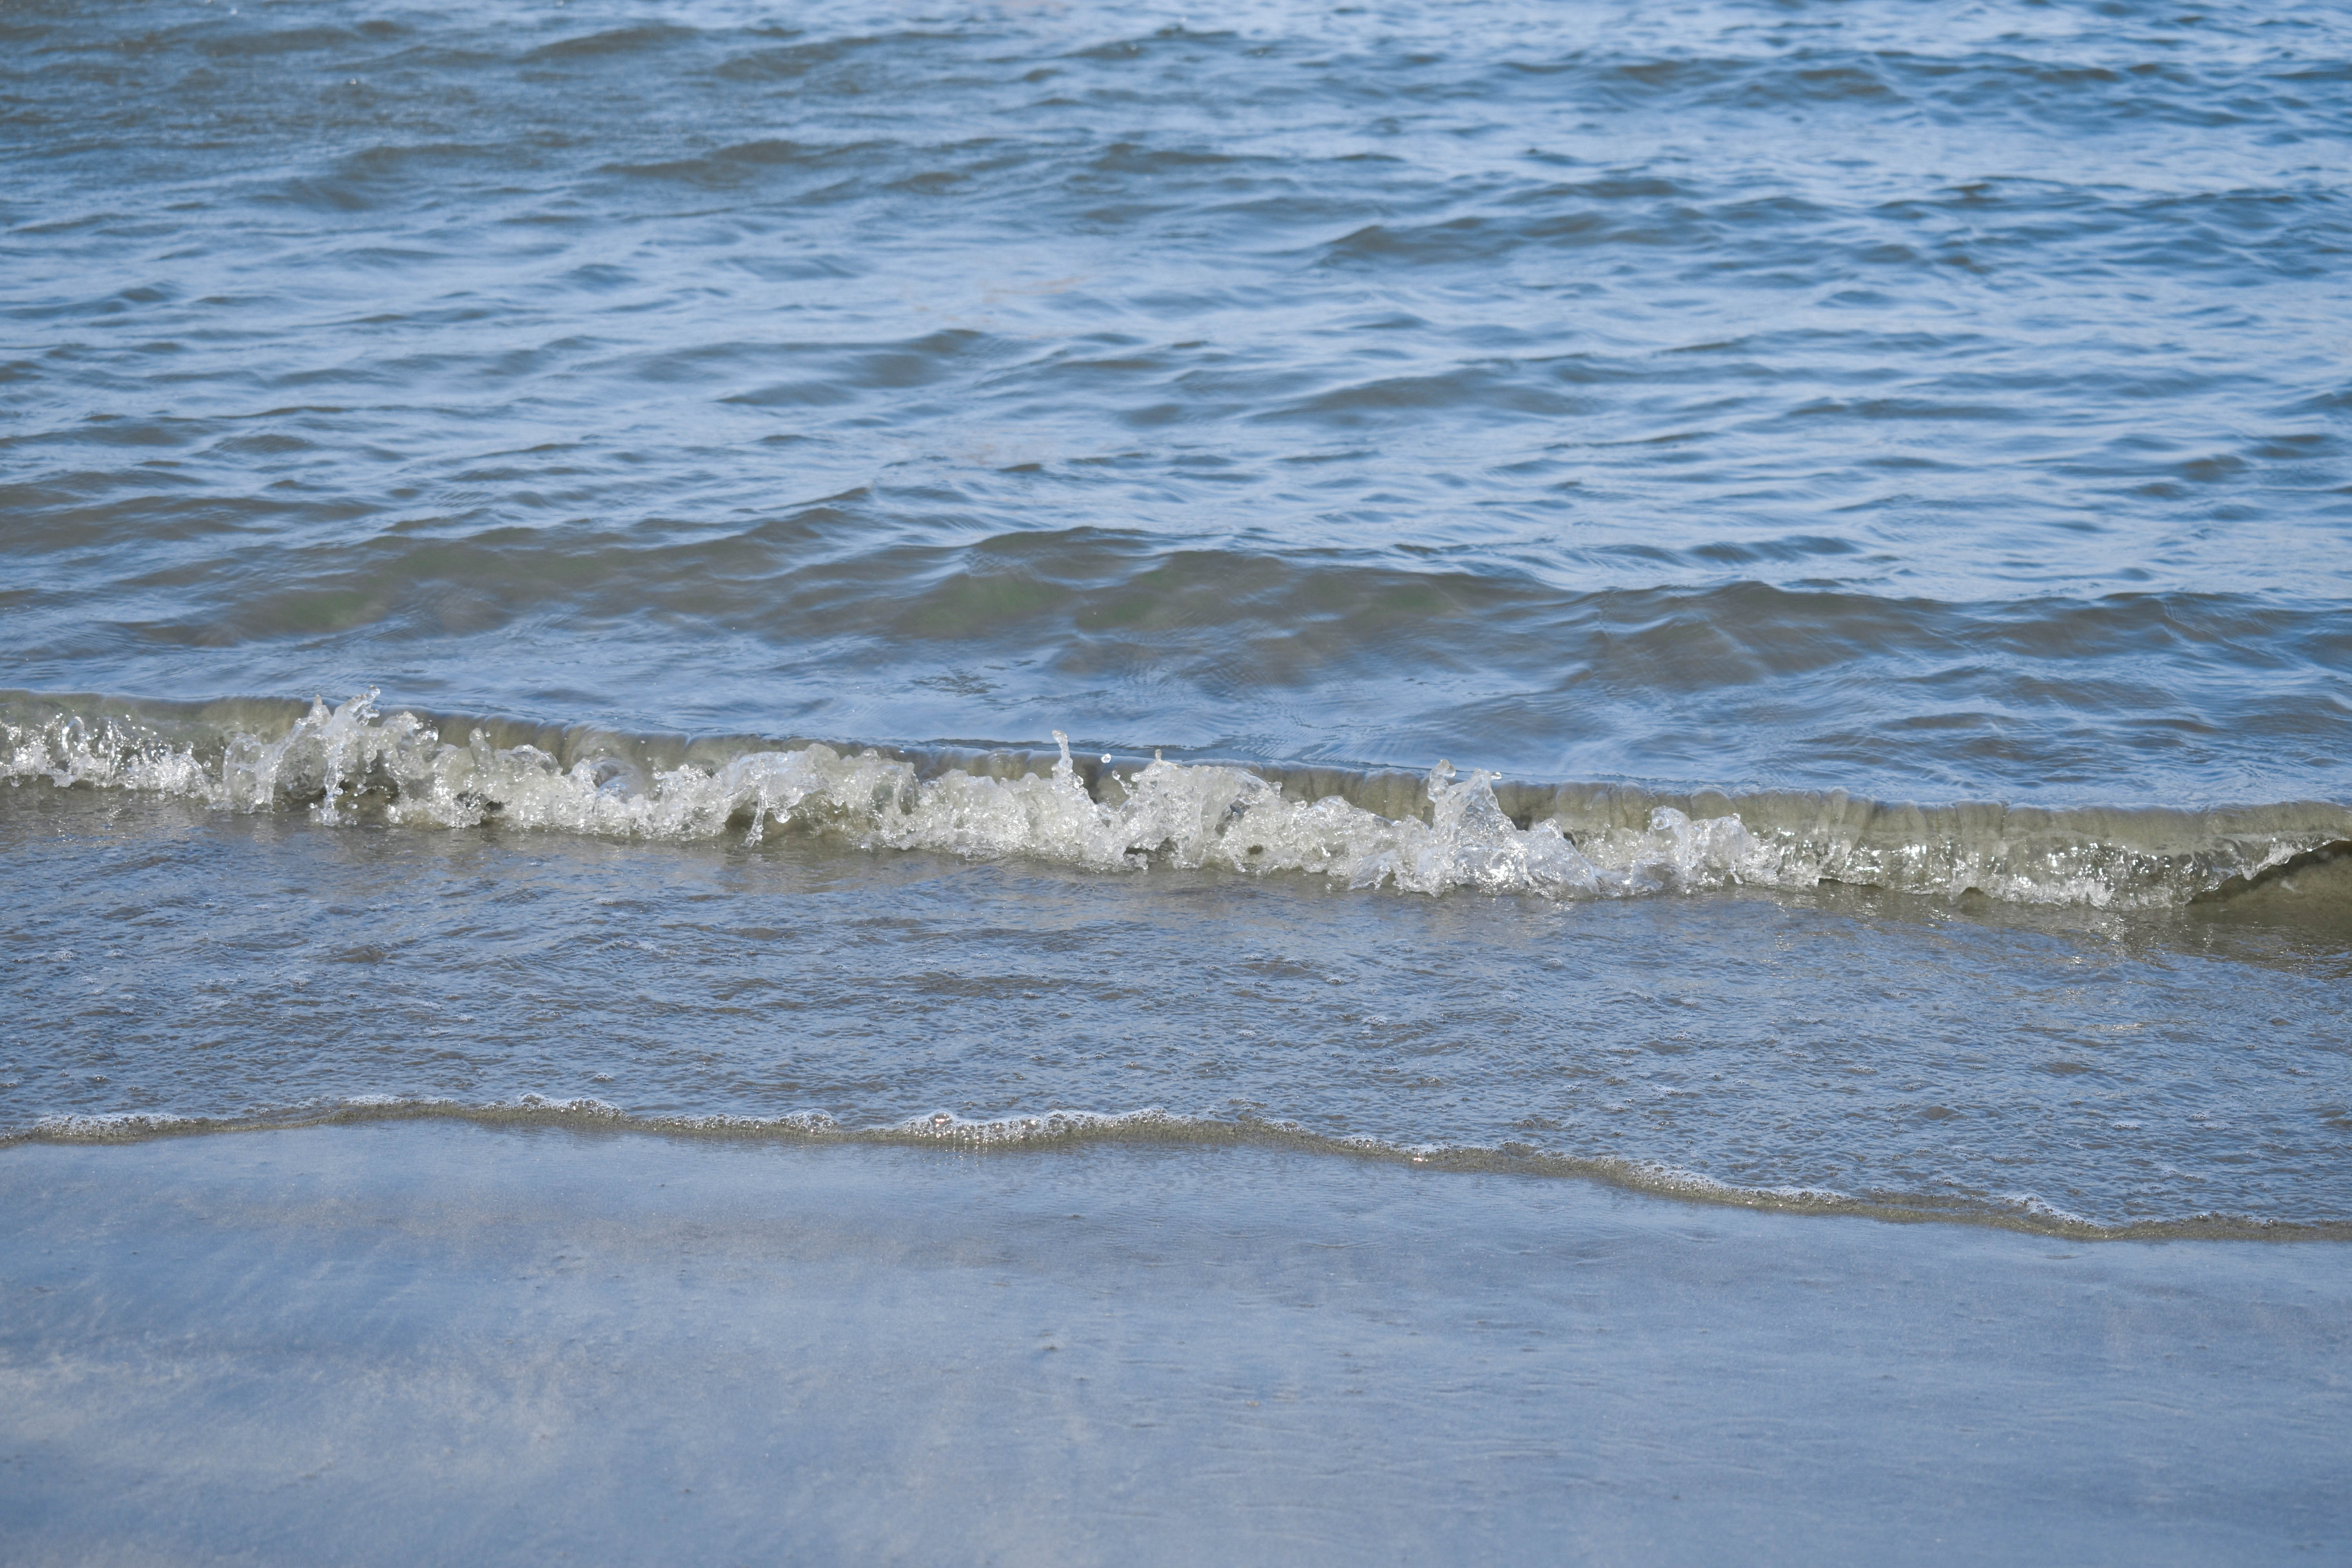
natural, water, water resources, liquid, fluid, beach, coastal and oceanic landforms, horizon, wind wave, calm, wave, ocean, wind, pattern, coast, tide, lake, event, sea, sound, electric blue, sand